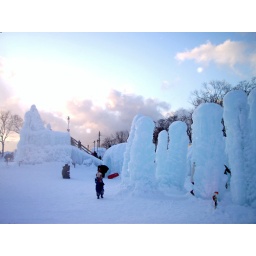
Frozen lake water colored these exhibits natural-blue in day light.